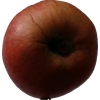
Label: Apple 17